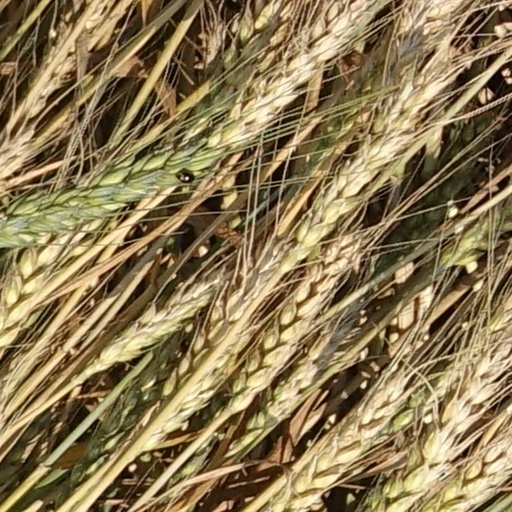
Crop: wheat